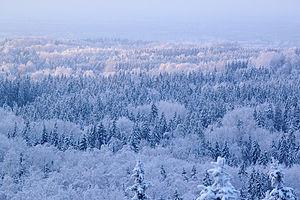
Les collines de Haanja sont une chaîne de collines en Estonie, situées dans le comté de Võru. Leur nom vient de la ville de Haanja, laquelle se trouve au cœur du massif et au Sud-Est du pays. Elles sont le prolongement des collines d'Alūksne qui s'élèvent en Lettonie voisine et font partie des croupes lacustres de la Baltique.